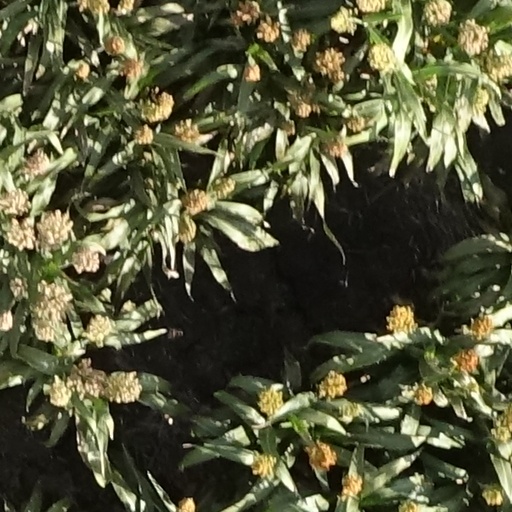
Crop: sorghum